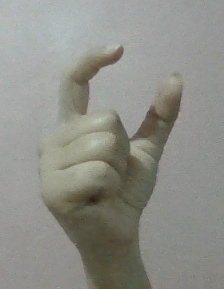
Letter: nun